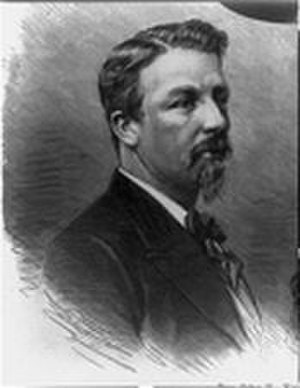
Tripelalliancekrigen / Slutningen på krigen
Greven af Eu (Count d'Eu).
Tripelalliancekrigen, også kendt som Den paraguayanske krig eller Den store krig, blev udkæmpet i årene 1864-1870 og er en af de blodigste konflikter, som er foregået på det amerikanske kontinent. Den blev udkæmpet mellem Paraguay på den ene side og de allierede lande Argentina, Brasilien og Uruguay på den anden.